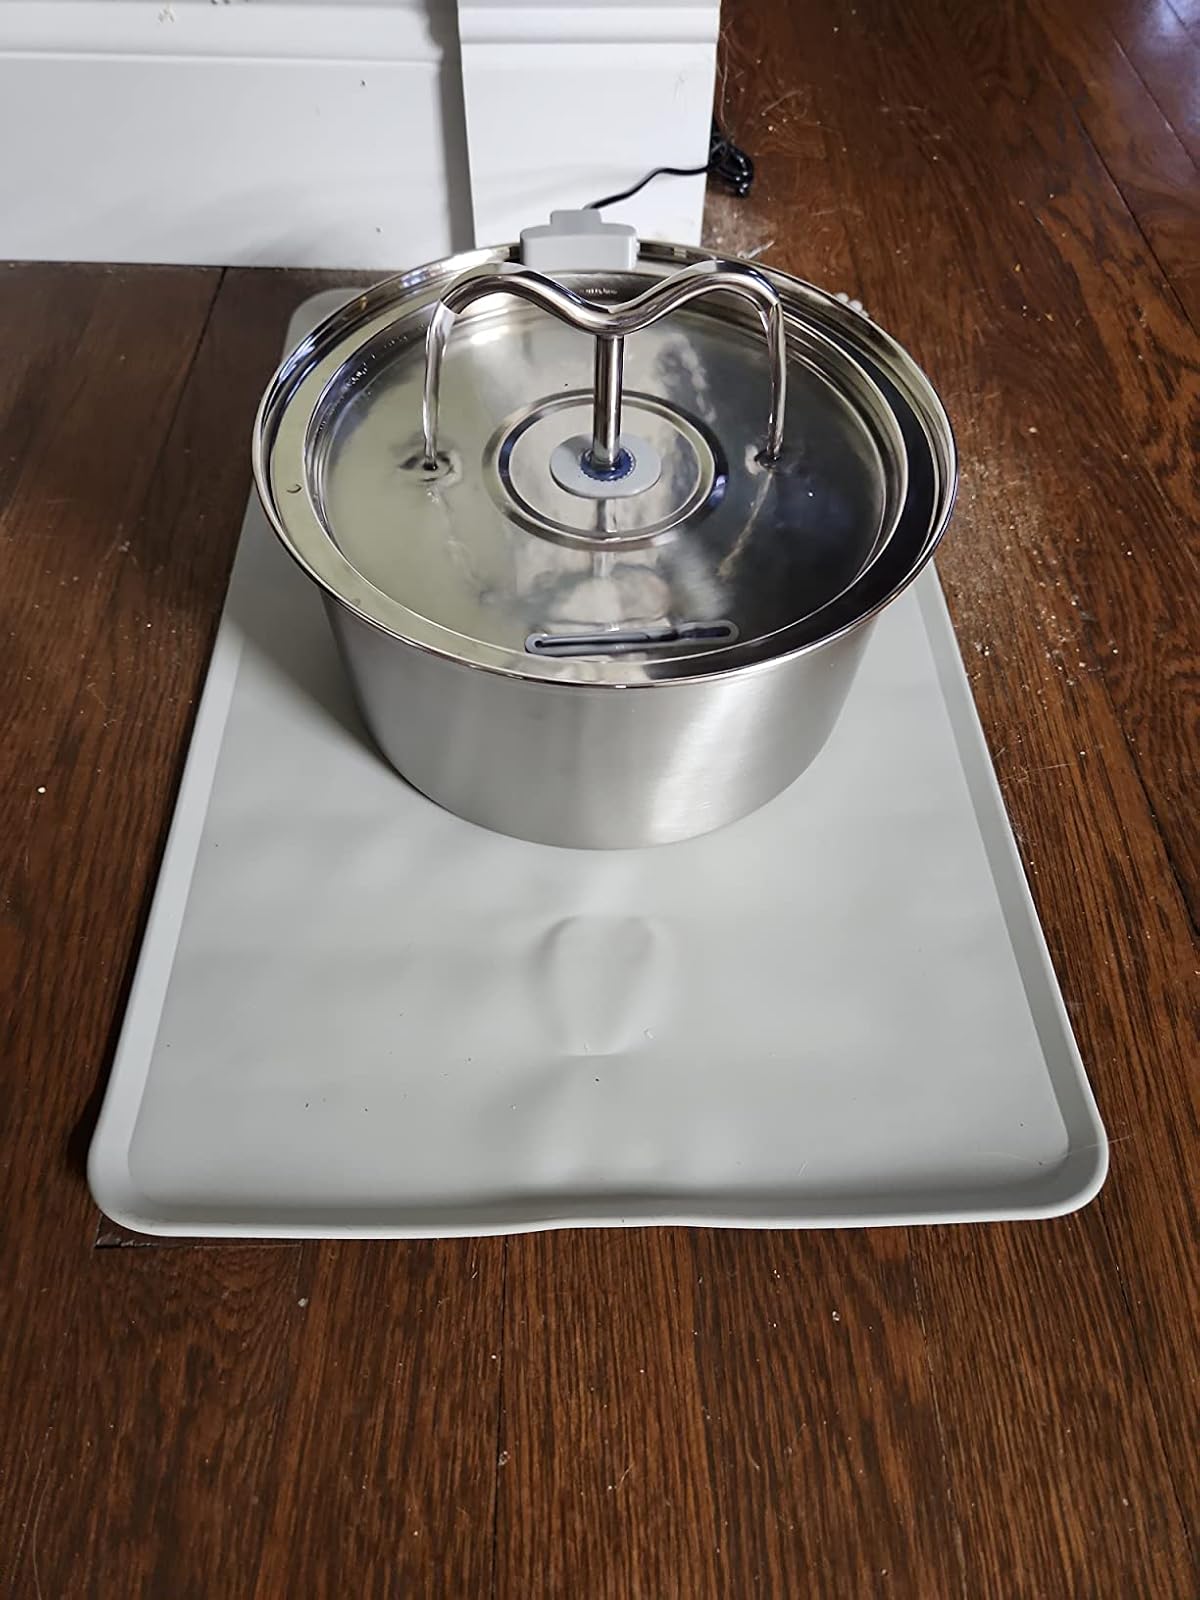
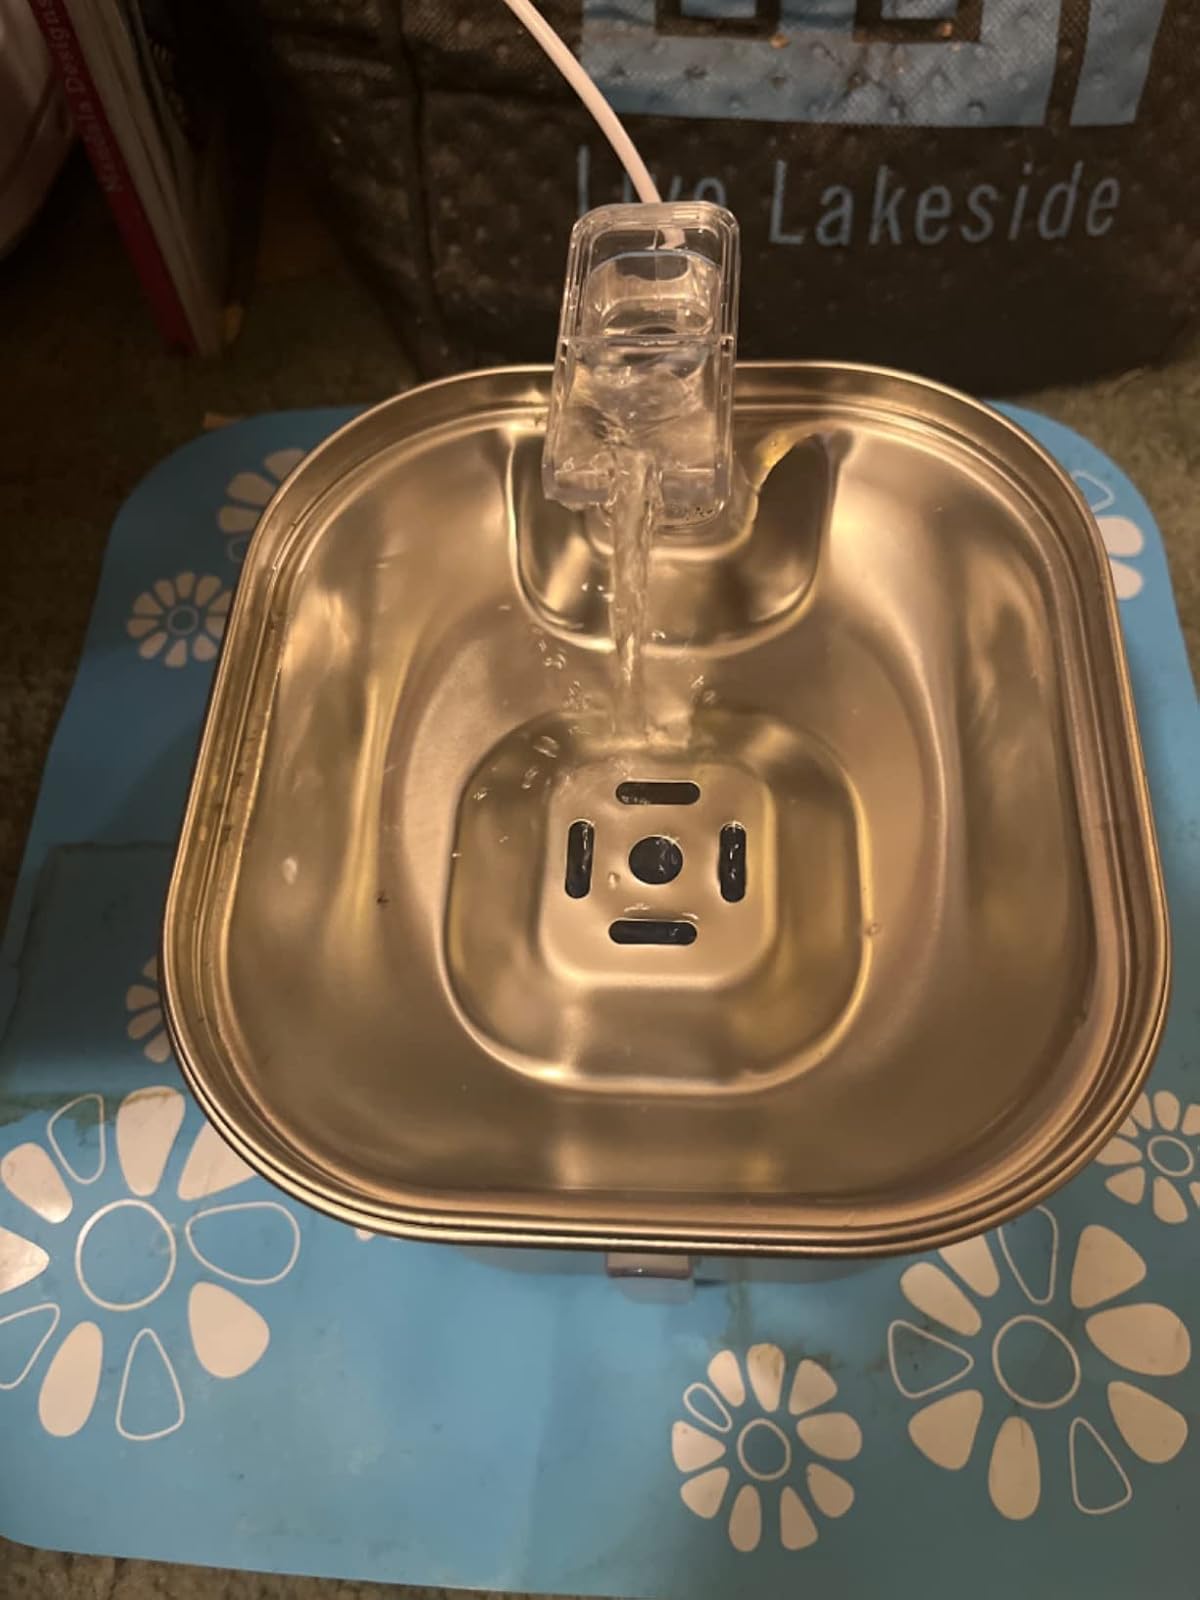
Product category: items_bowl
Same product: no